Horace Plunkett

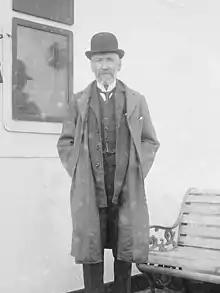
Plunkett in 1915

Before going to America he had become an enthusiast for the Rochdale principles of Consumer cooperatives and in 1878 had set a store up on the family estate.